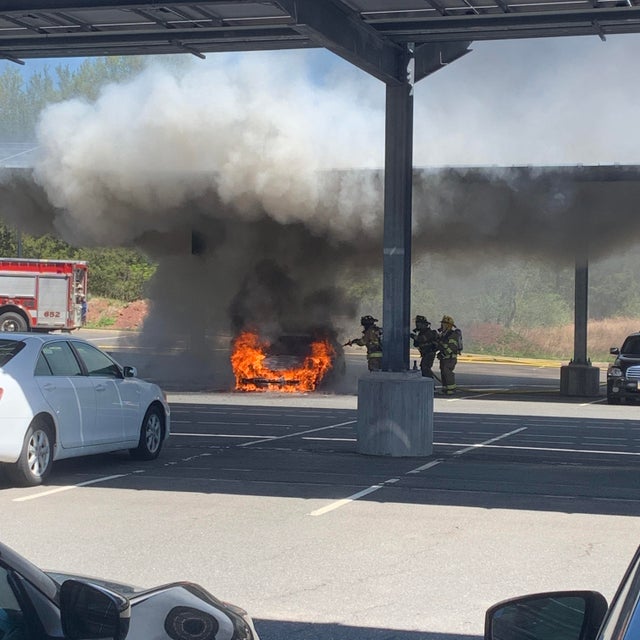
Label: urban_fire